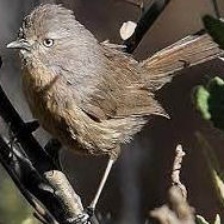
Species: WRENTIT
Scientific name: CHAMAEA FASCIATA